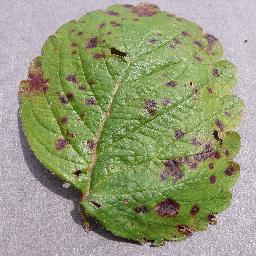
Label: Strawberry___Leaf_scorch